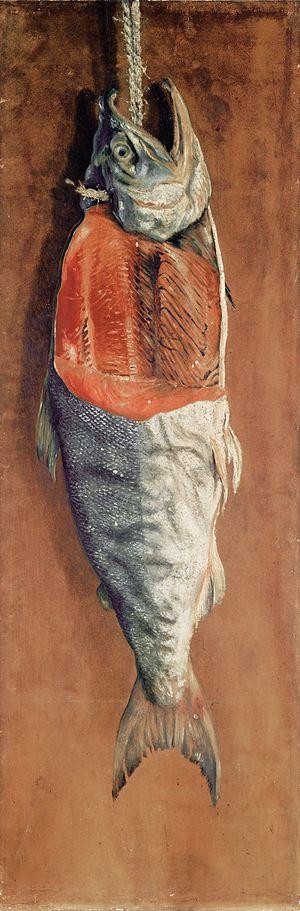
Takahashi Yuichi est un peintre japonais, connu pour son travail de pionnier dans le développement du courant yōga de la peinture japonaise de la fin du XIXᵉ siècle.